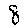
Label: 8